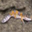
Label: lizard